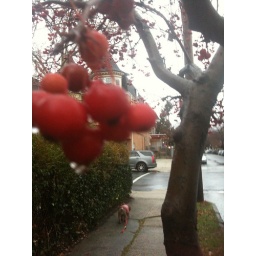
Rainy morning red berries dog wanders around the corner